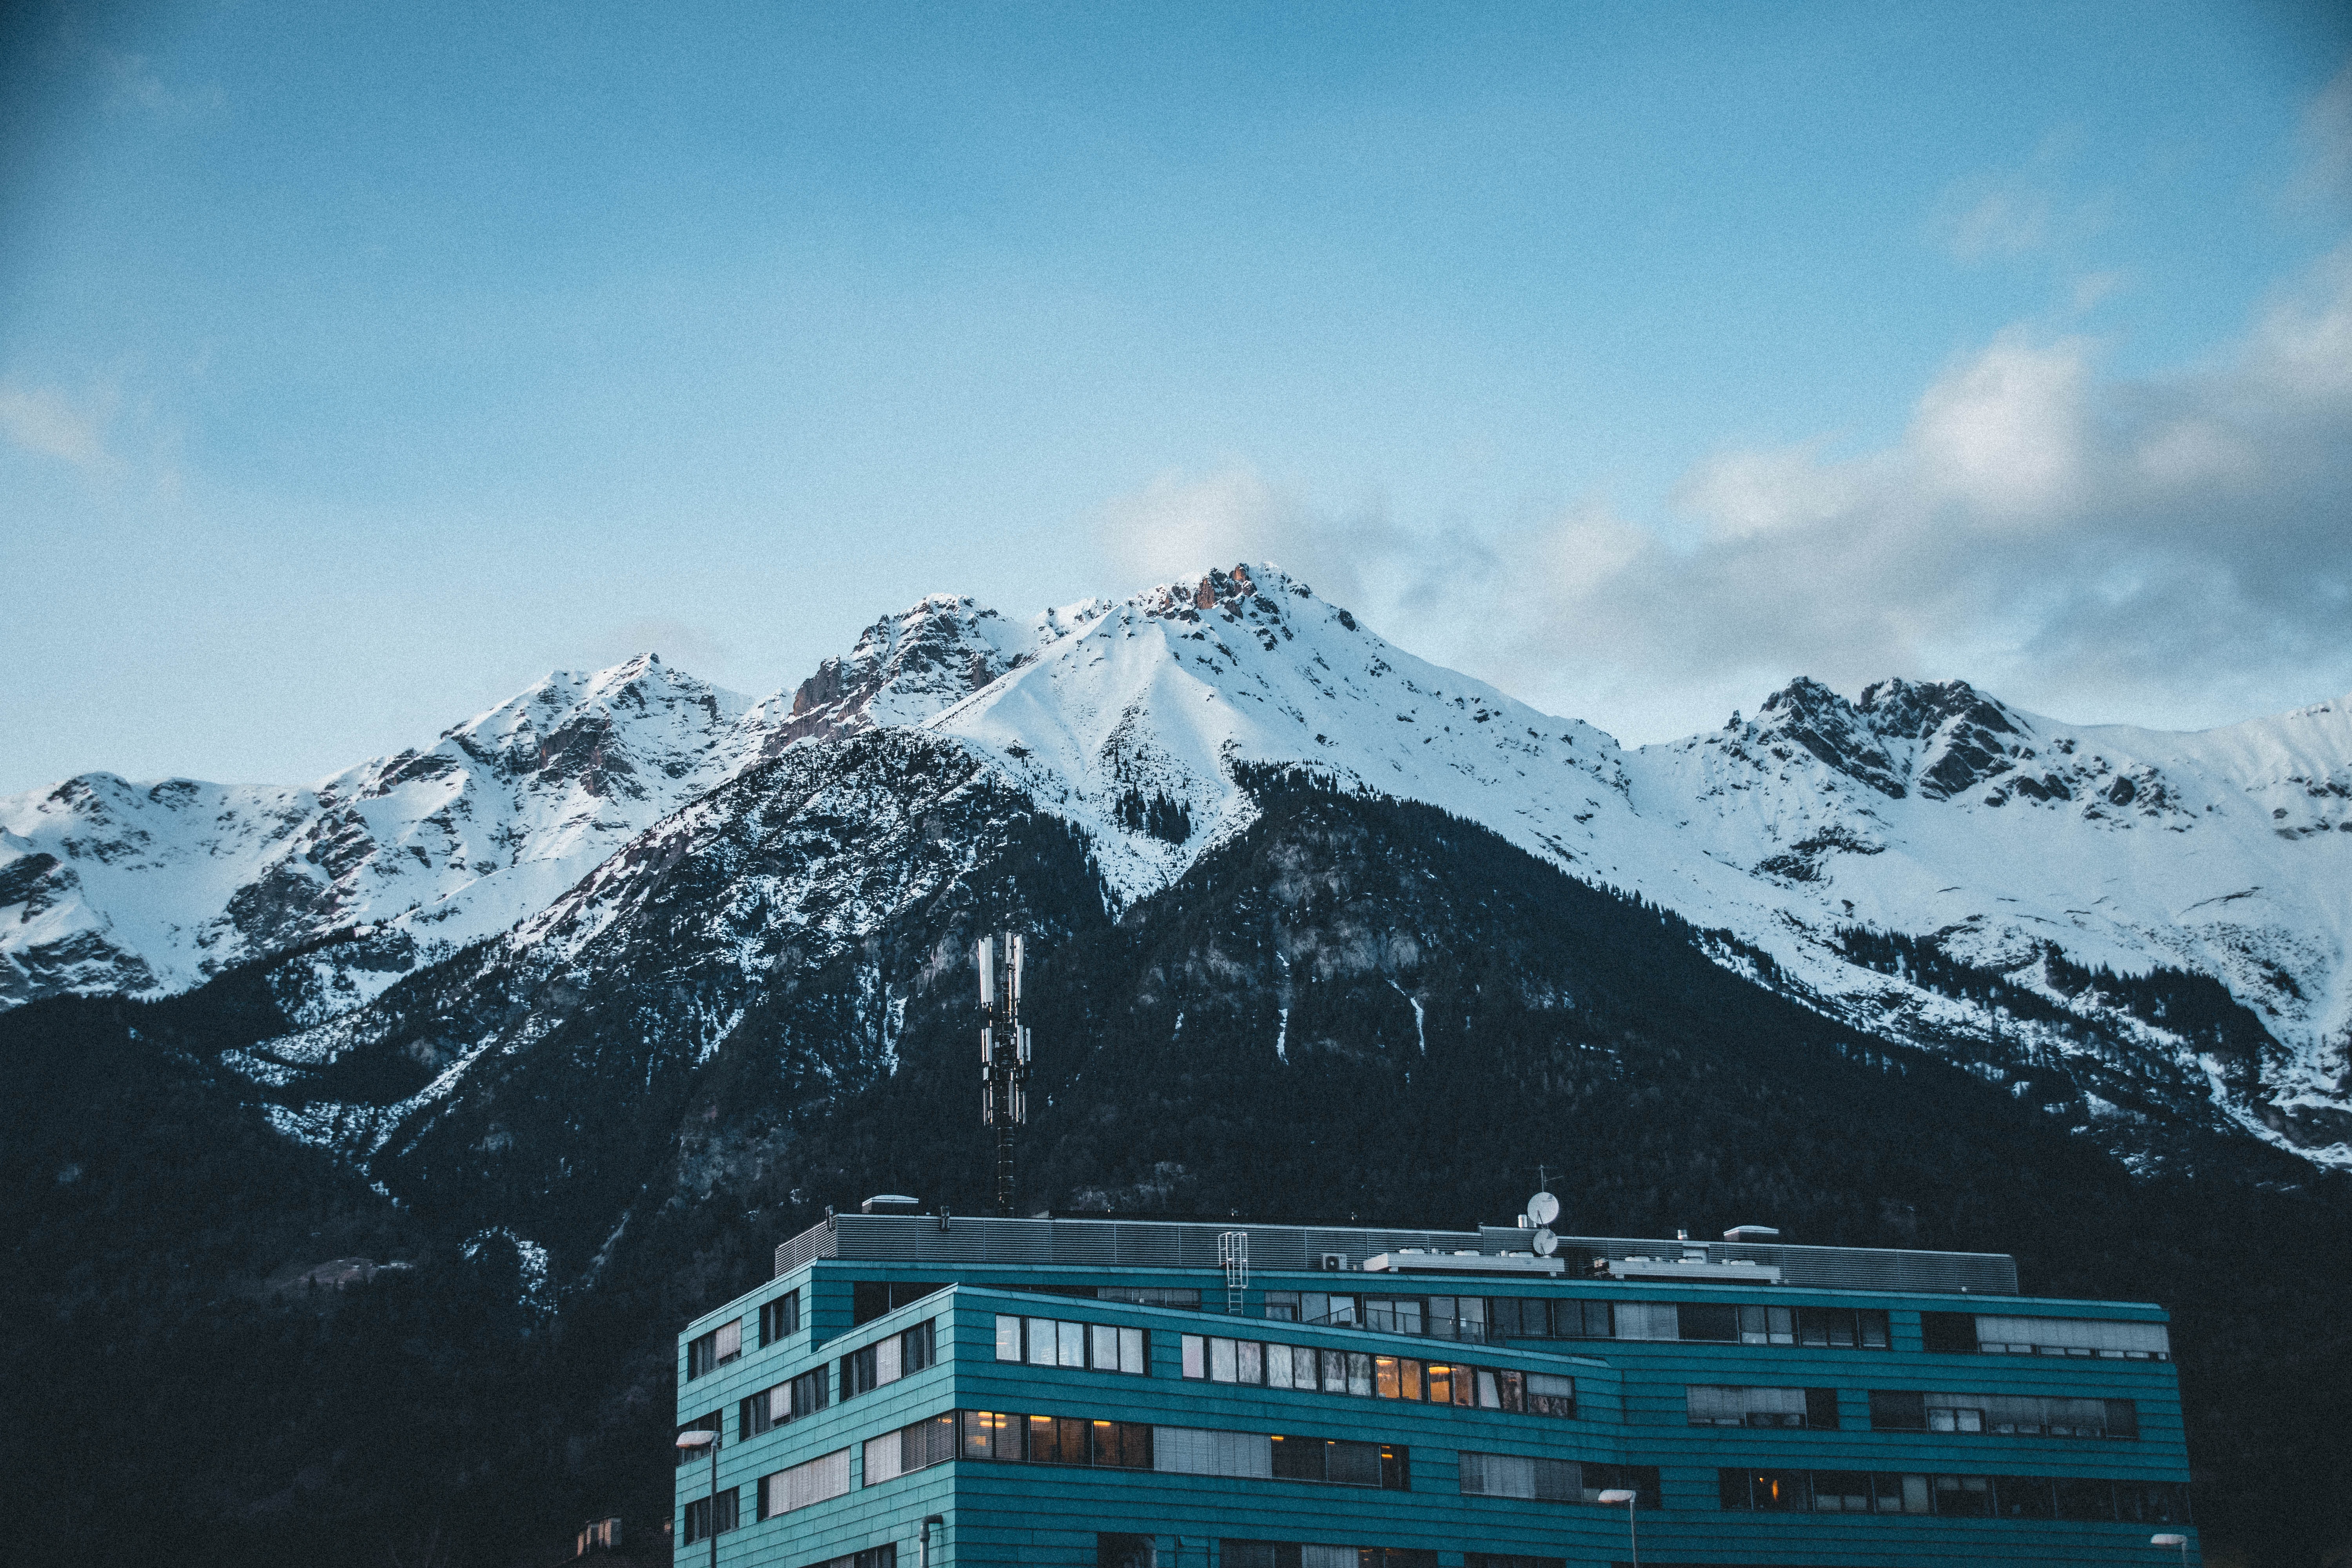
blue sky, building, cold, colorful, daylight, desktop backgrounds, glacier, hd wallpaper, high, ice, industrial building, landscape, majestic, mother nature, mountain, mountain peak, nature wallpaper, outdoors, scenic, snow, snow capped mountain, travel, water, winter